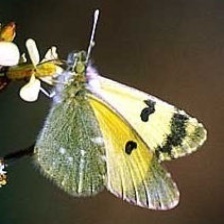
Species: EASTERN DAPPLE WHITE
Butterfly family (ImageNet category): cabbage_butterfly